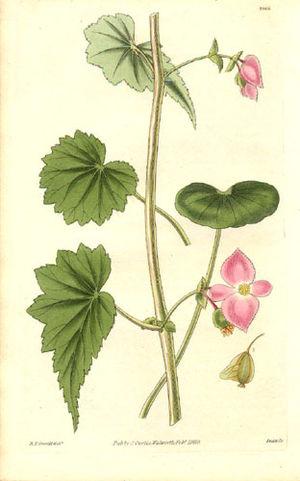
Begonia gracilis est une espèce de plantes de la famille des Begoniaceae. Ce bégonia est originaire d'Amérique centrale. L'espèce fait partie de la section Quadriperigonia. Elle a été décrite en 1825 par Karl Sigismund Kunth. L'épithète spécifique gracilis signifie « gracieux, fin ».